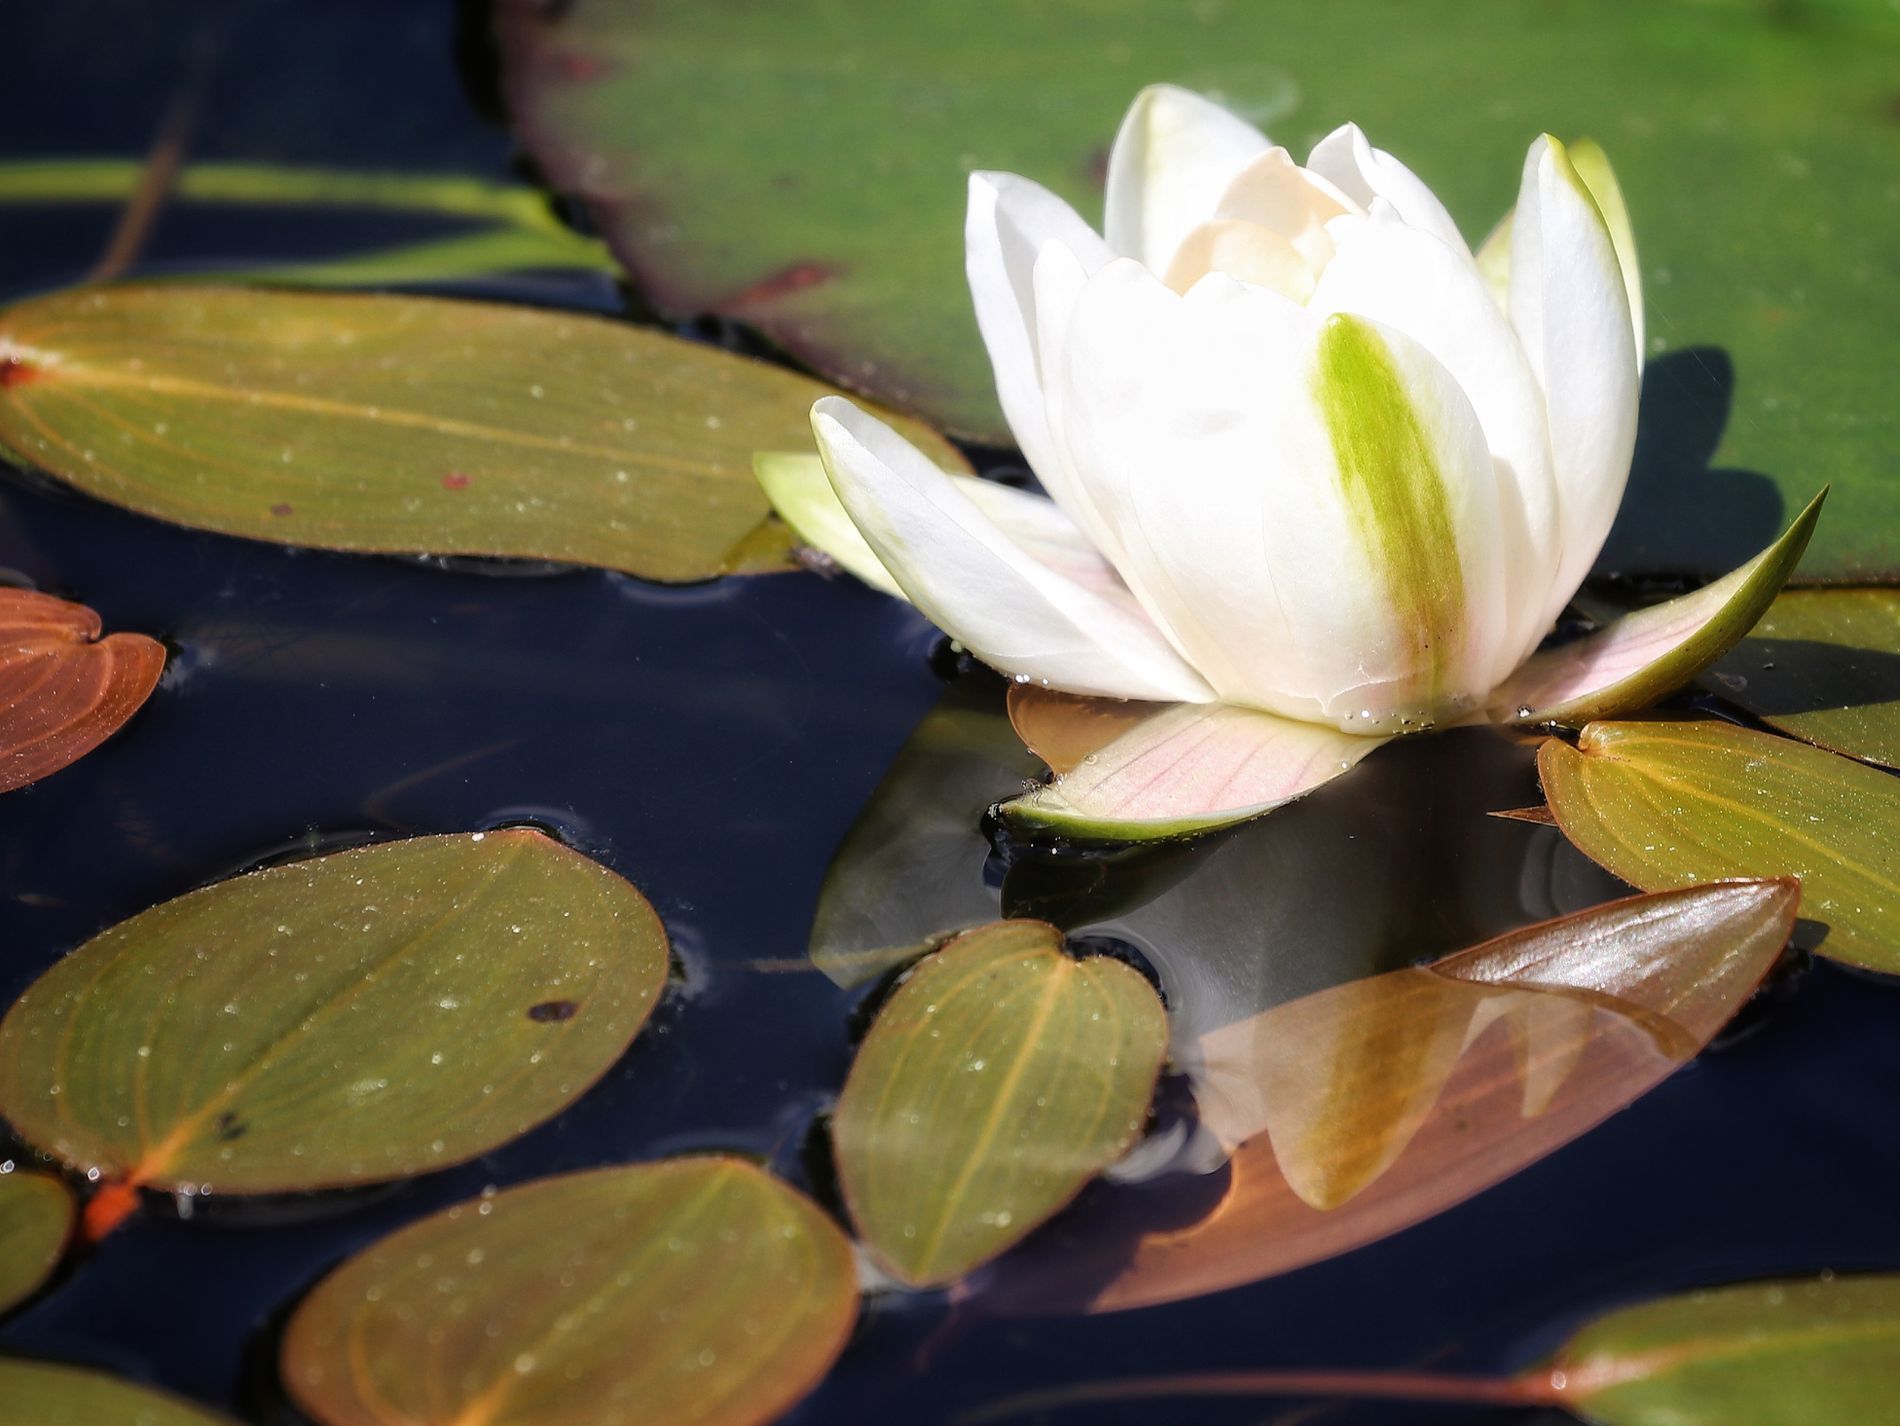
pond lily
The image is a close up of a white pond lily.
Surrounding the flower are several shaped lily leaves in varying shades of green and brown.
The image is a water scene at eye level,  a white water lily, floating among green and brown lily leaves.
 The photo uses a macro, nature photography style.
The color palette is creamy whites, greens, and browns.
Labels: Flower, Plant, Lily, Pond Lily, Petal, Rose, Face, Head, Person, Water, Nature, Outdoors, Pond, leaves
Camera: Canon Canon EOS 77D
Aperture: F5.6
Exposure: 1/400 sec
ISO: 100
Focal length: 200.0 mm